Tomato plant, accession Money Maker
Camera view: horizontal (90 deg, fisheye); turntable rotation: 60 degrees
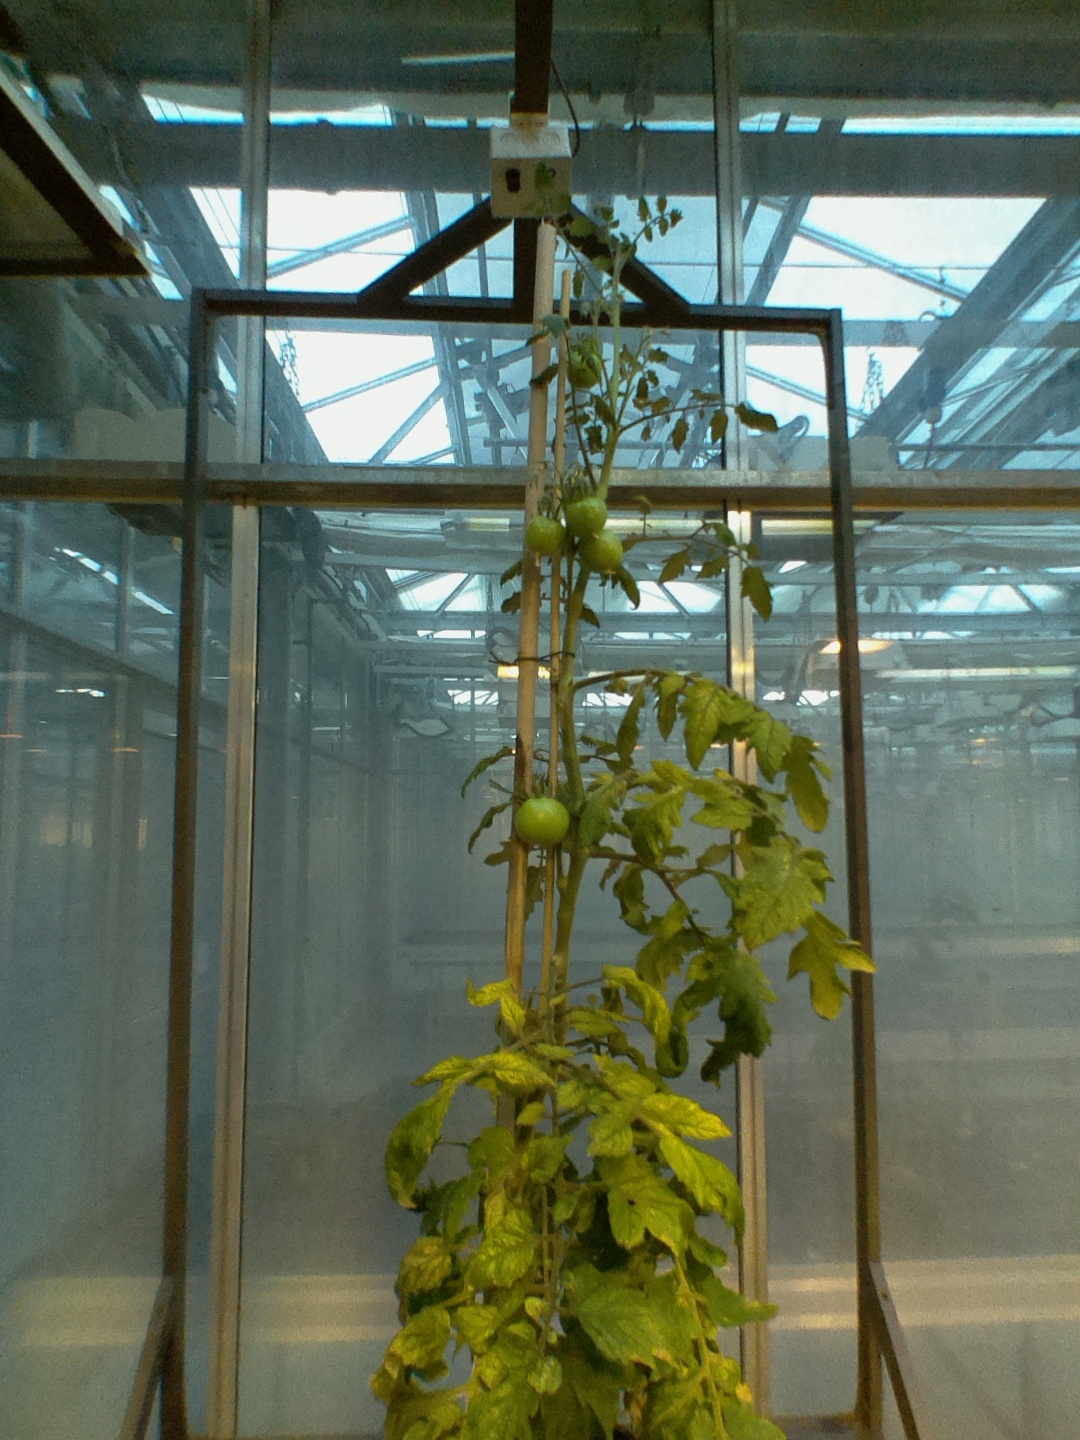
BBCH growth stage 77: 70%-80% of final fruit size